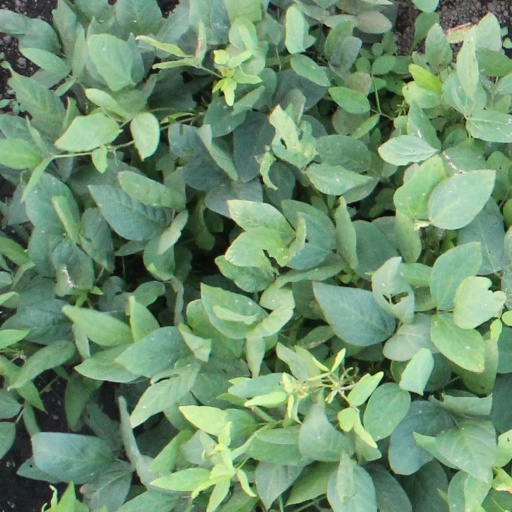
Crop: soybean